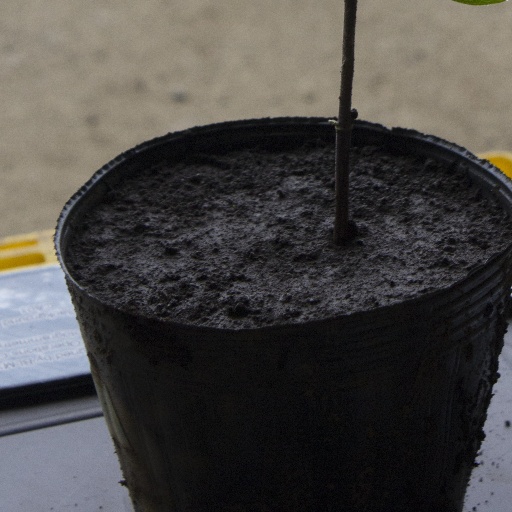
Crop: soybean